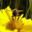
Label: bee